Tales of Graces

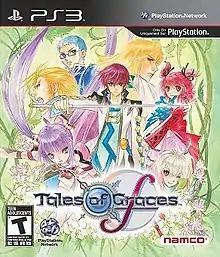
American box art of "Tales of Graces f"

The PlayStation 3 port, titled "Tales of Graces f", was first revealed on July 28, 2010's "Weekly Shōnen Jump" and officially announced by Namco on August 2, 2010. The producer, Hideo Baba, explained the port was decided in February 2010 due to fan demand. The port adds an "Accelerate Mode" to the gameplay and an after-story entitled Lineage & Legacies. Preorderers received a DVD which contains a video of the game's protagonists meeting with characters from "Tales of Destiny 2". A demo was released on October 7, 2010, and the game was released on December 2, 2010. A limited edition of the game included a letter set. Namco and House Foods restarted the packaged mabo curry to promote the game. "Tales of Graces f" was later re-released with a 15th anniversary cover art edition on August 4, 2011, and with PlayStation 3 The Best label on August 2, 2012.